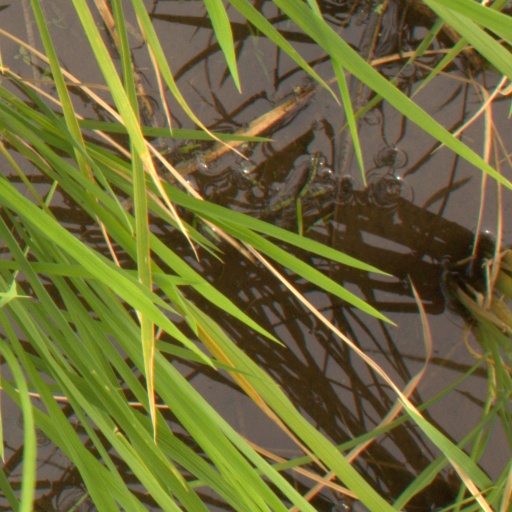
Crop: rice